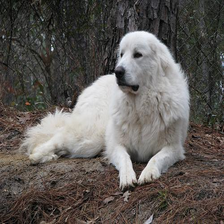
Species: dog
Breed: great pyrenees